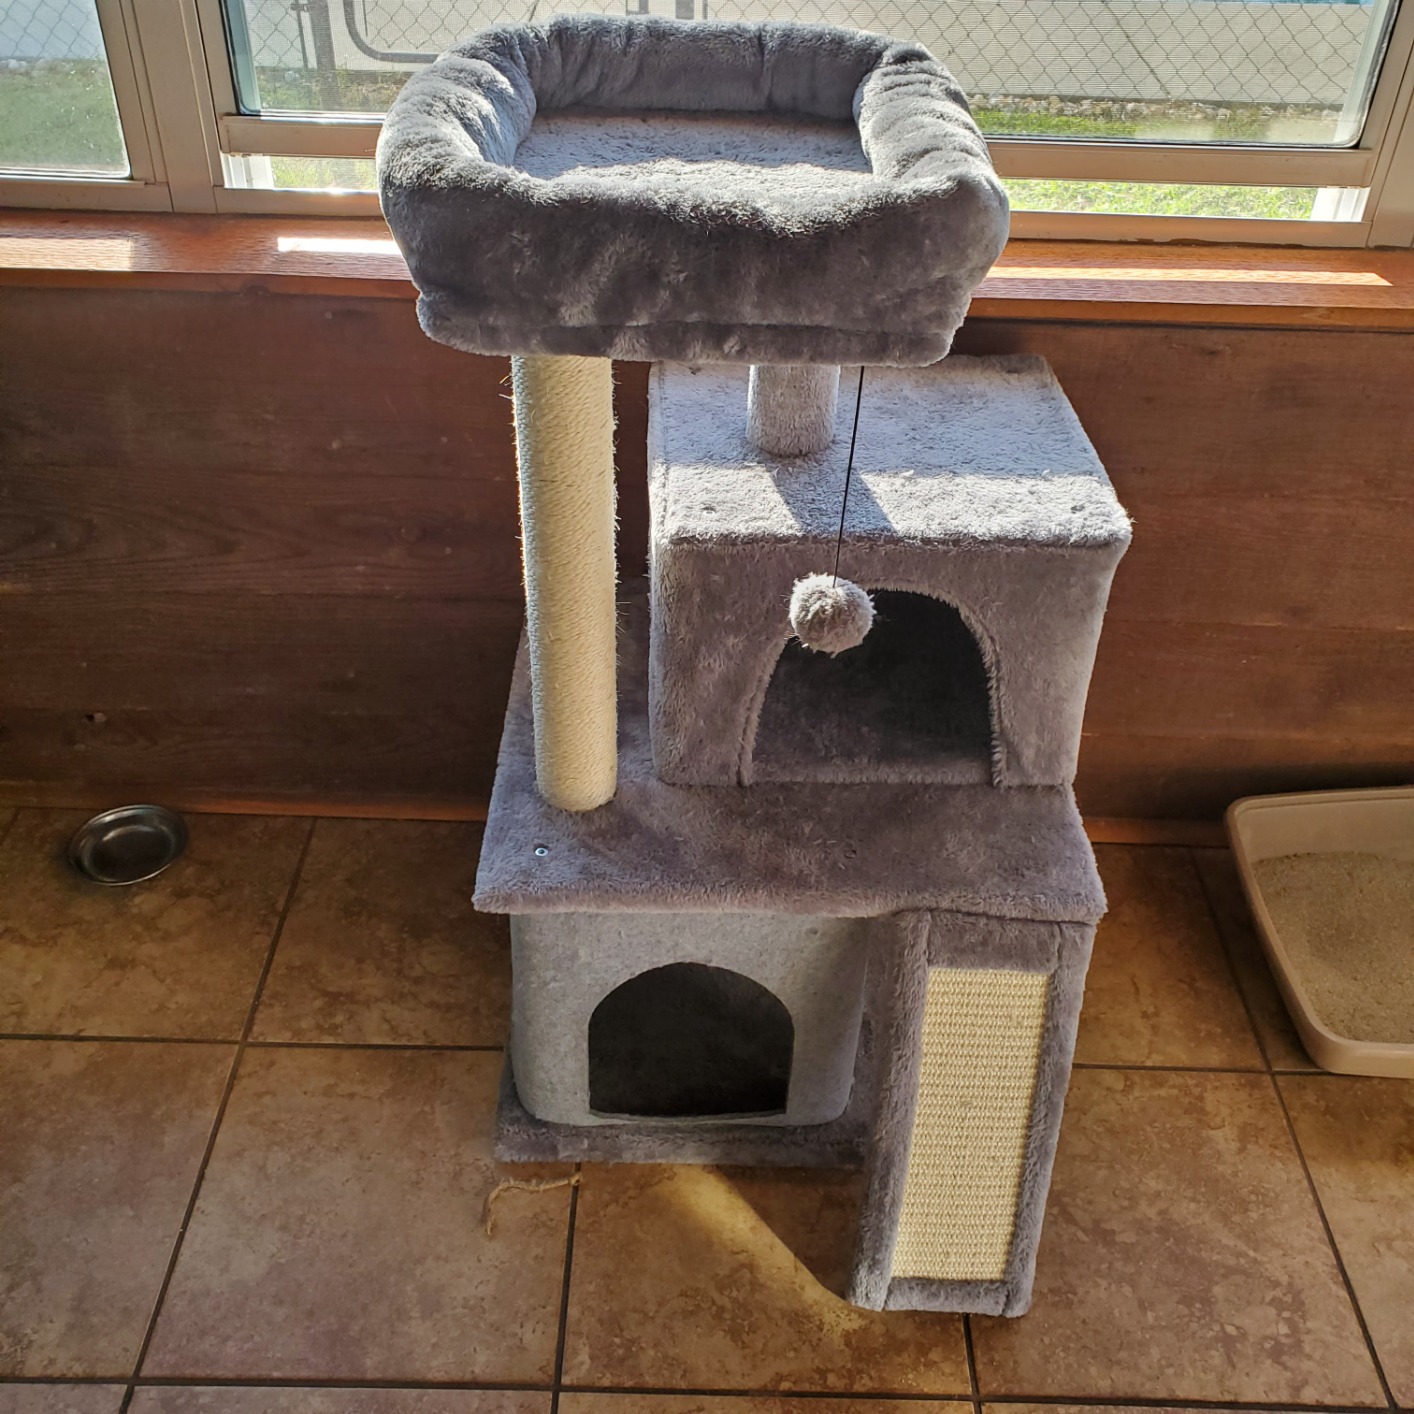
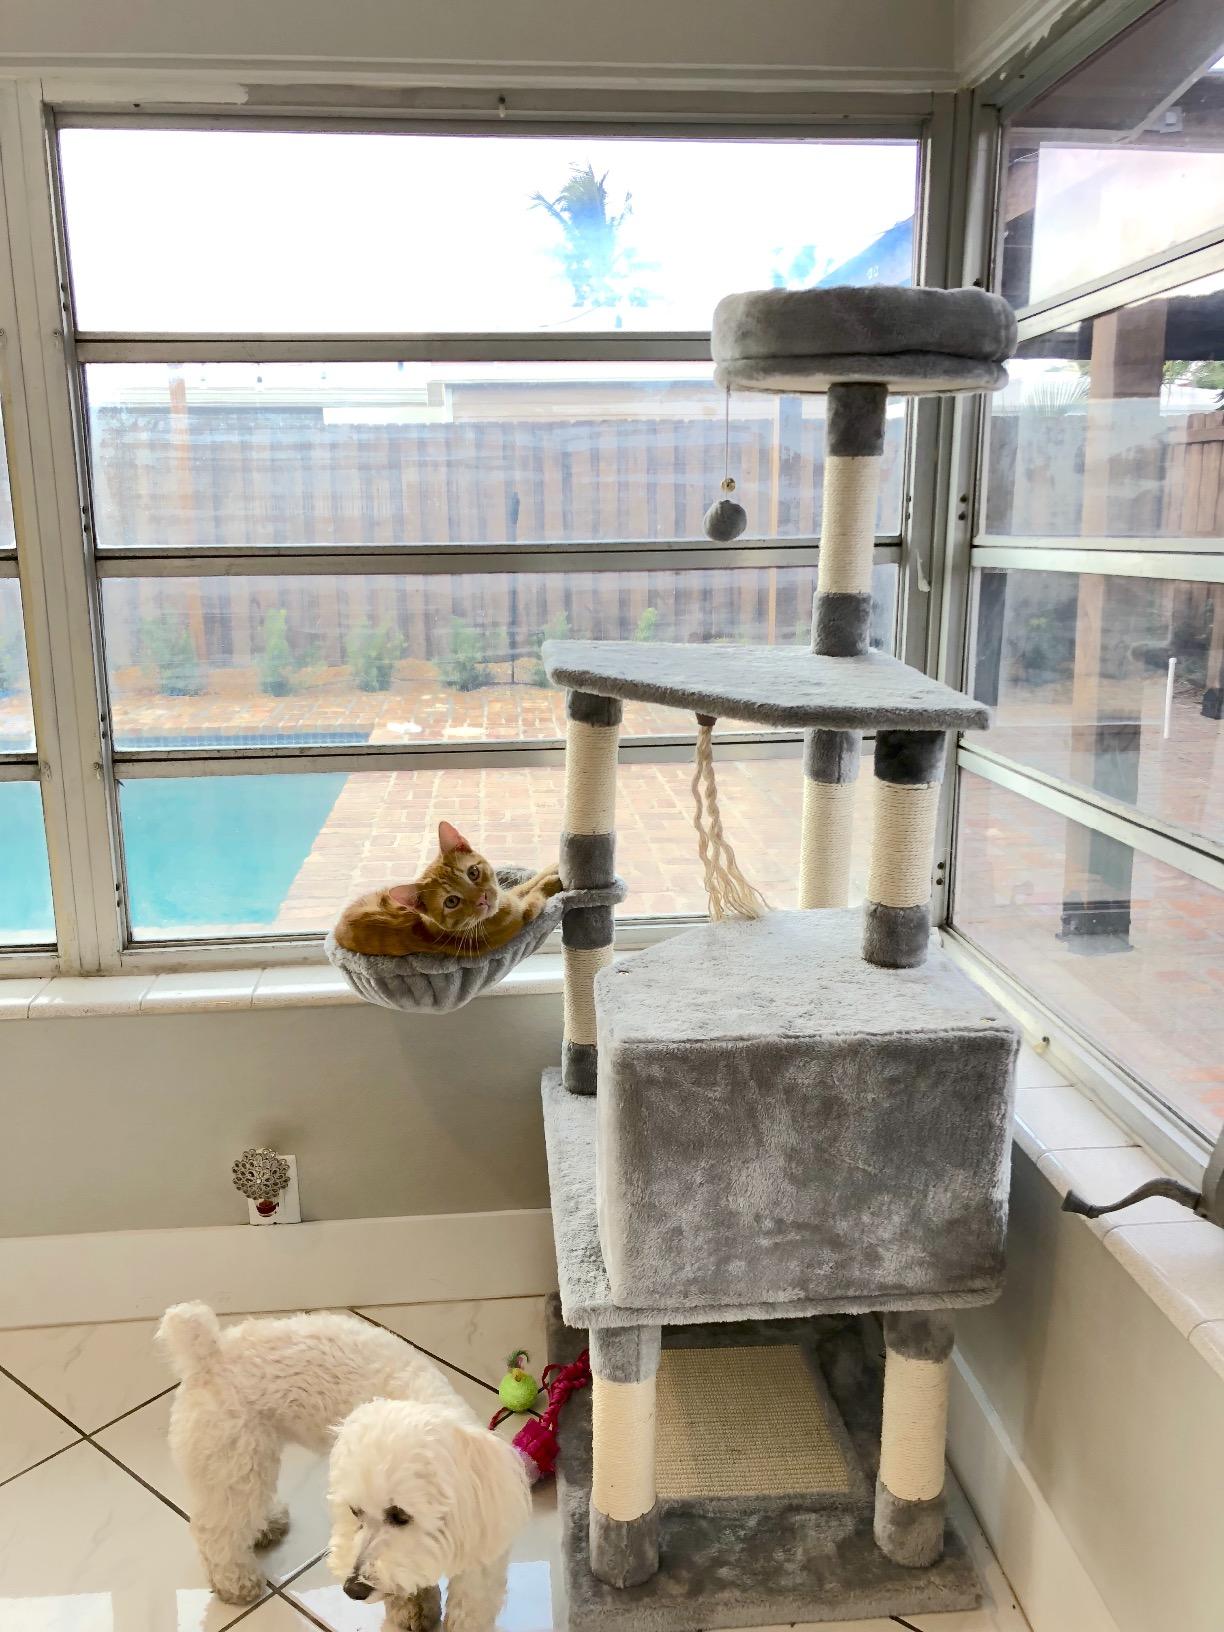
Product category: items_cat tree
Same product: no